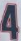
Number: 4